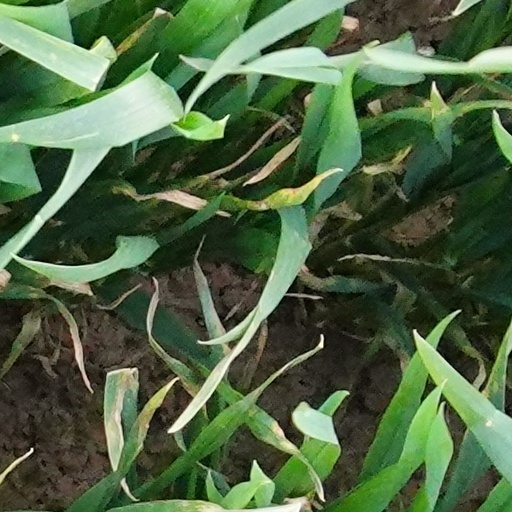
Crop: wheat